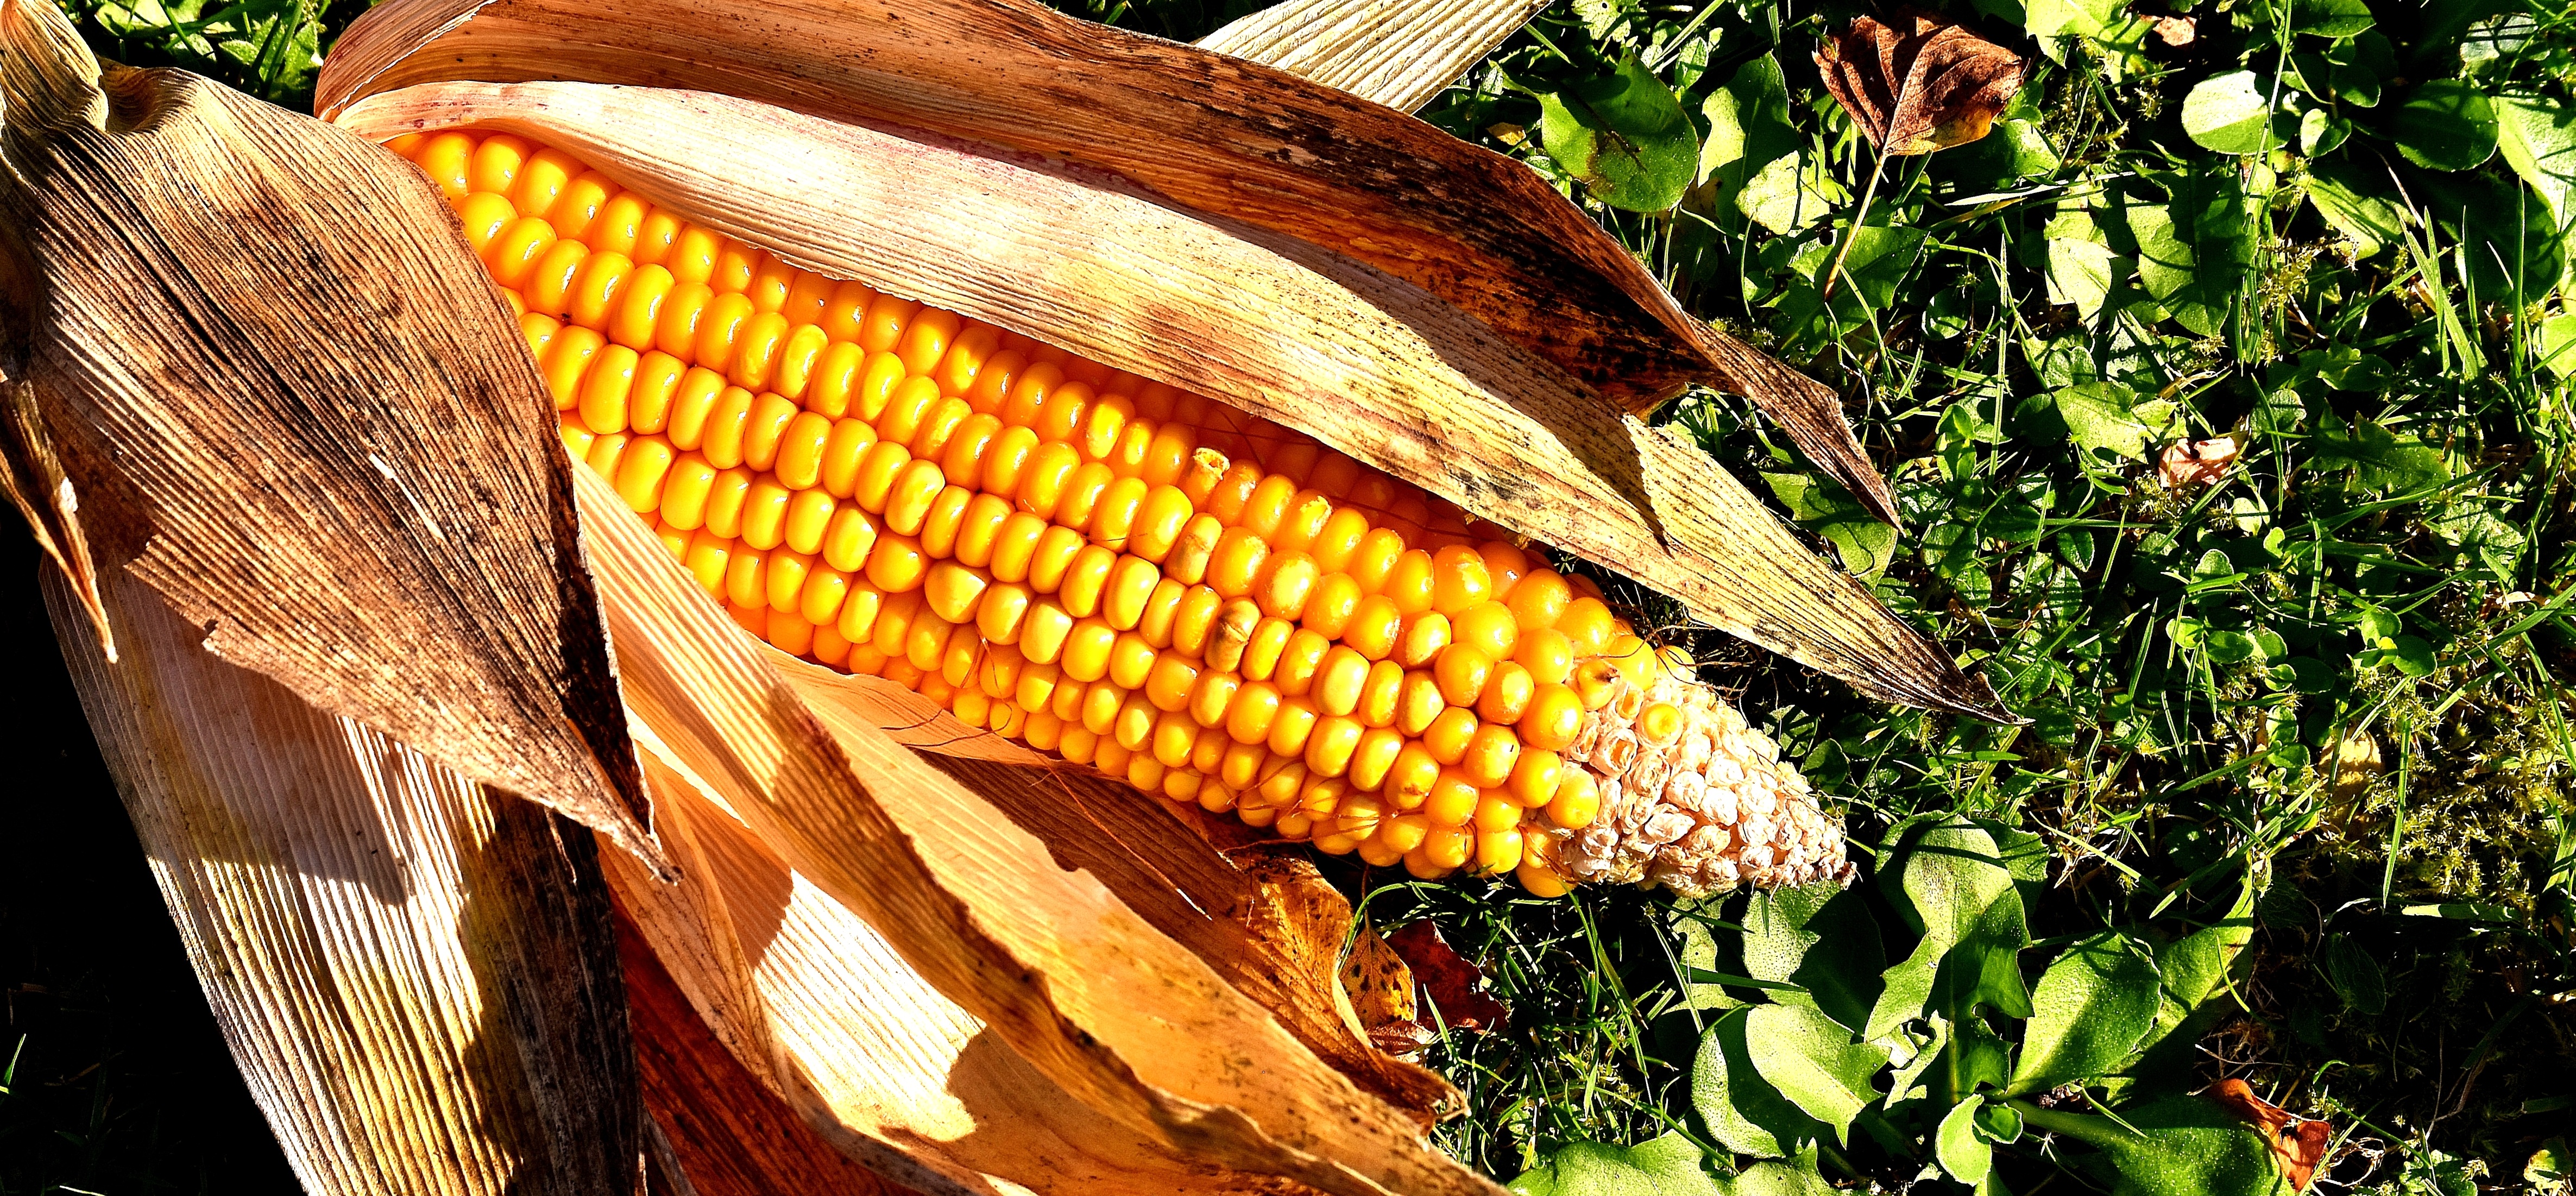
nature, plant, flower, dish, food, produce, crop, autumn, corn, agriculture, eat, cuisine, delicious, vegetables, maize, corn on the cob, grass family